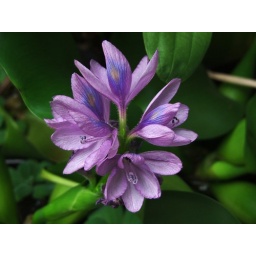
One of my favourite plant in my house